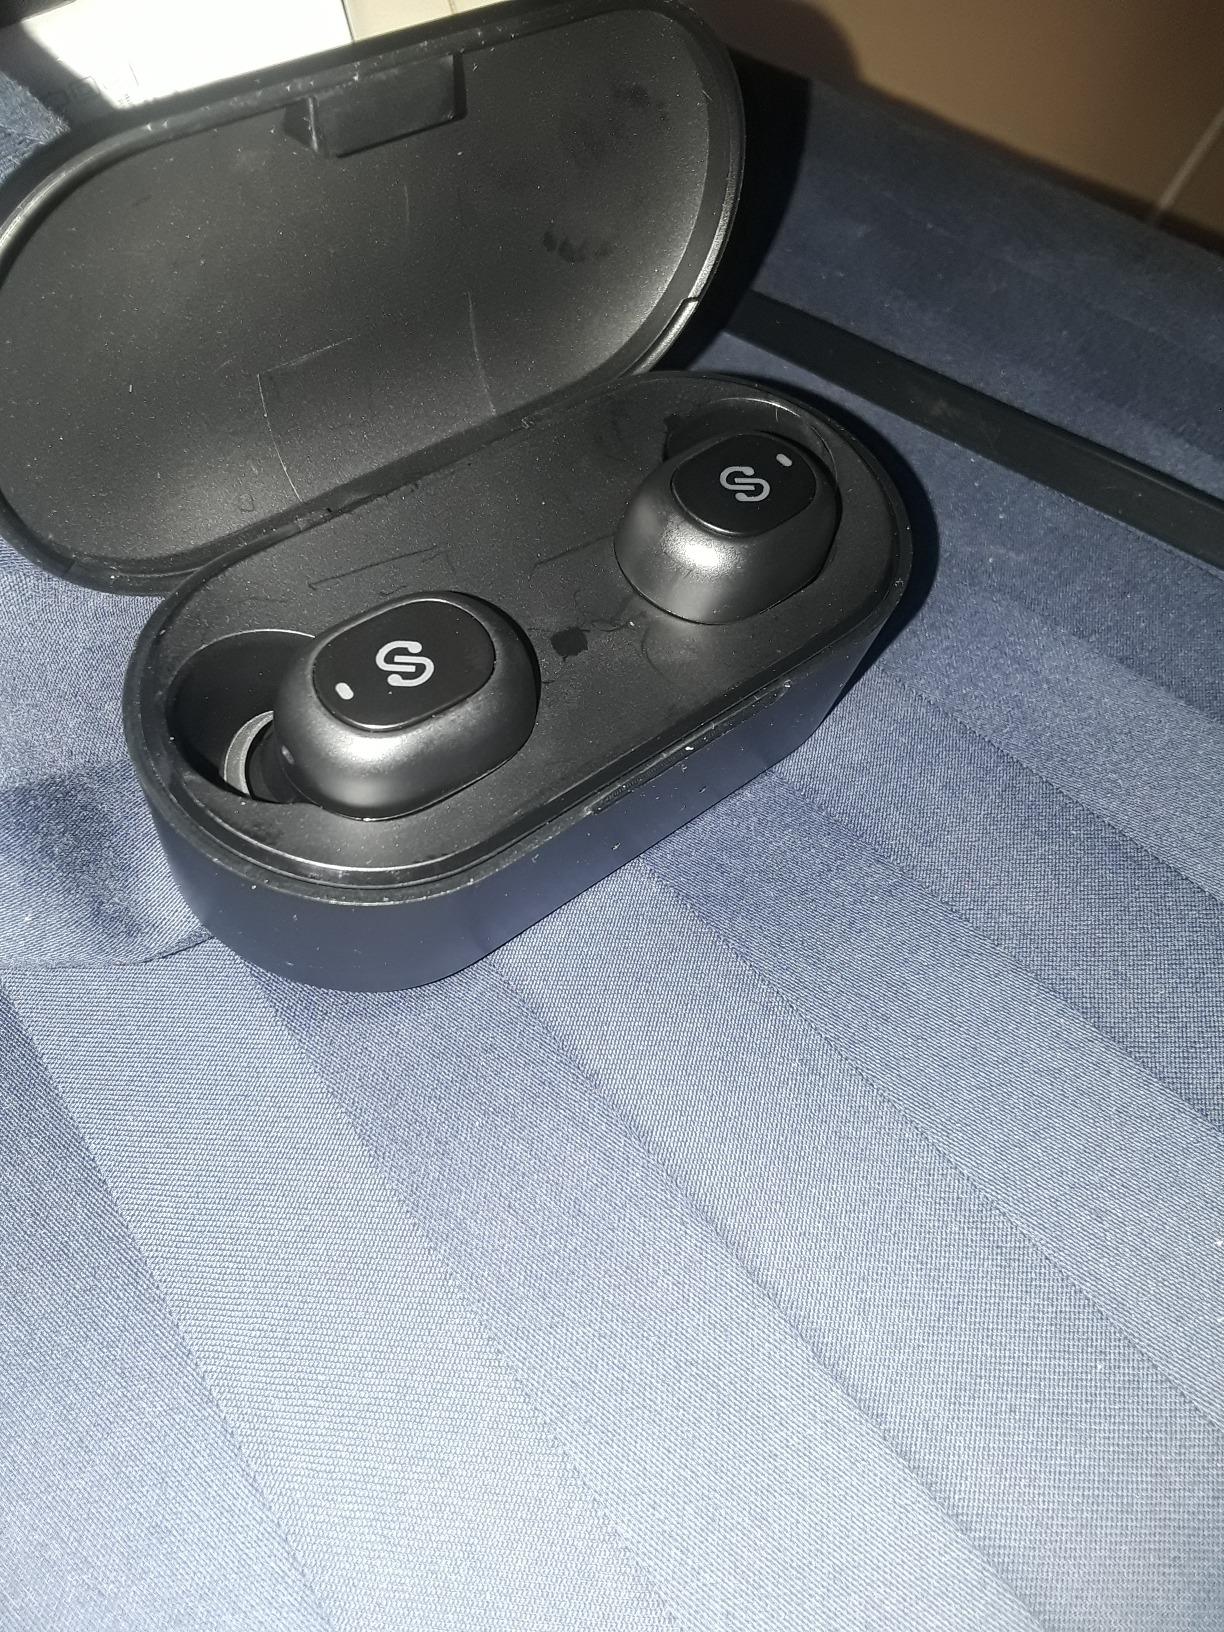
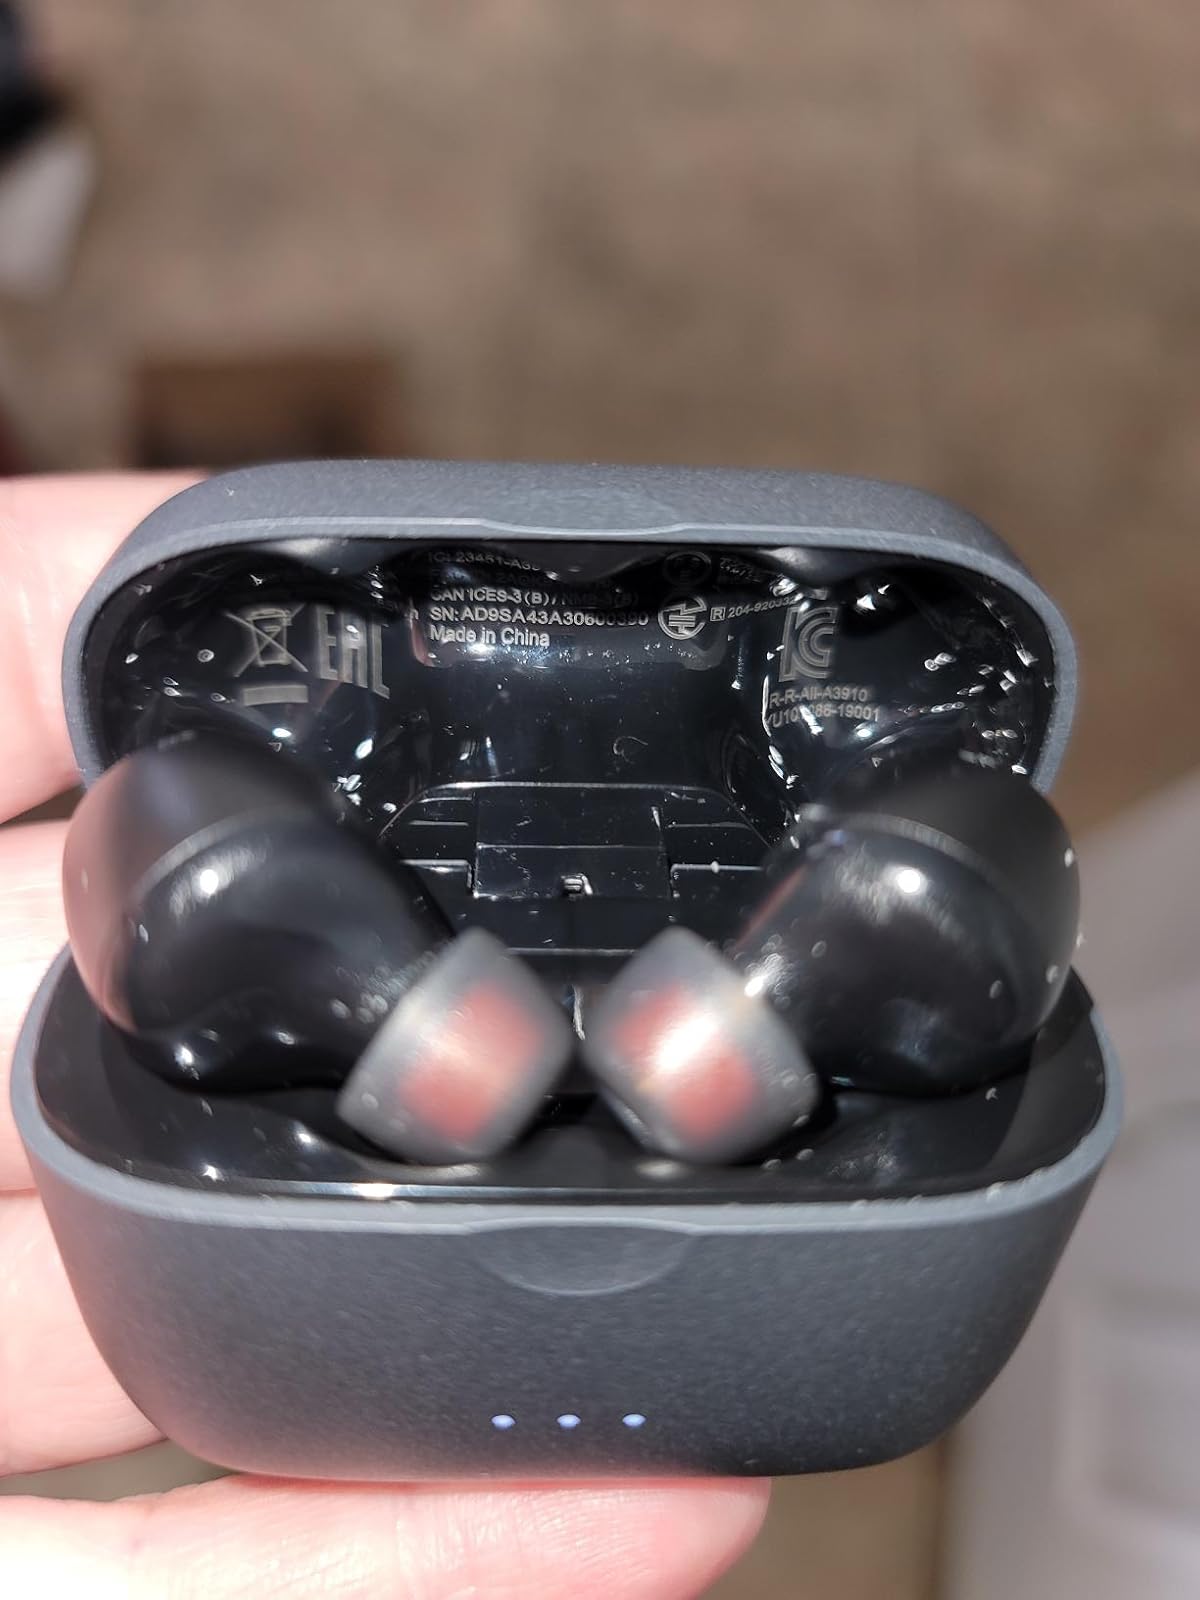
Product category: earbuds
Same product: no